United States women's national water polo team

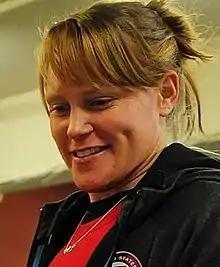
Heather Petri

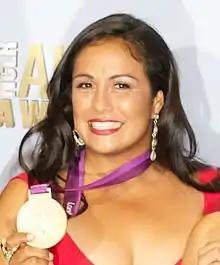
Brenda Villa

Seventeen athletes have each won at least two Olympic medals in water polo. Heather Petri and Brenda Villa are the only two American female water polo players to have won four Olympic medals.